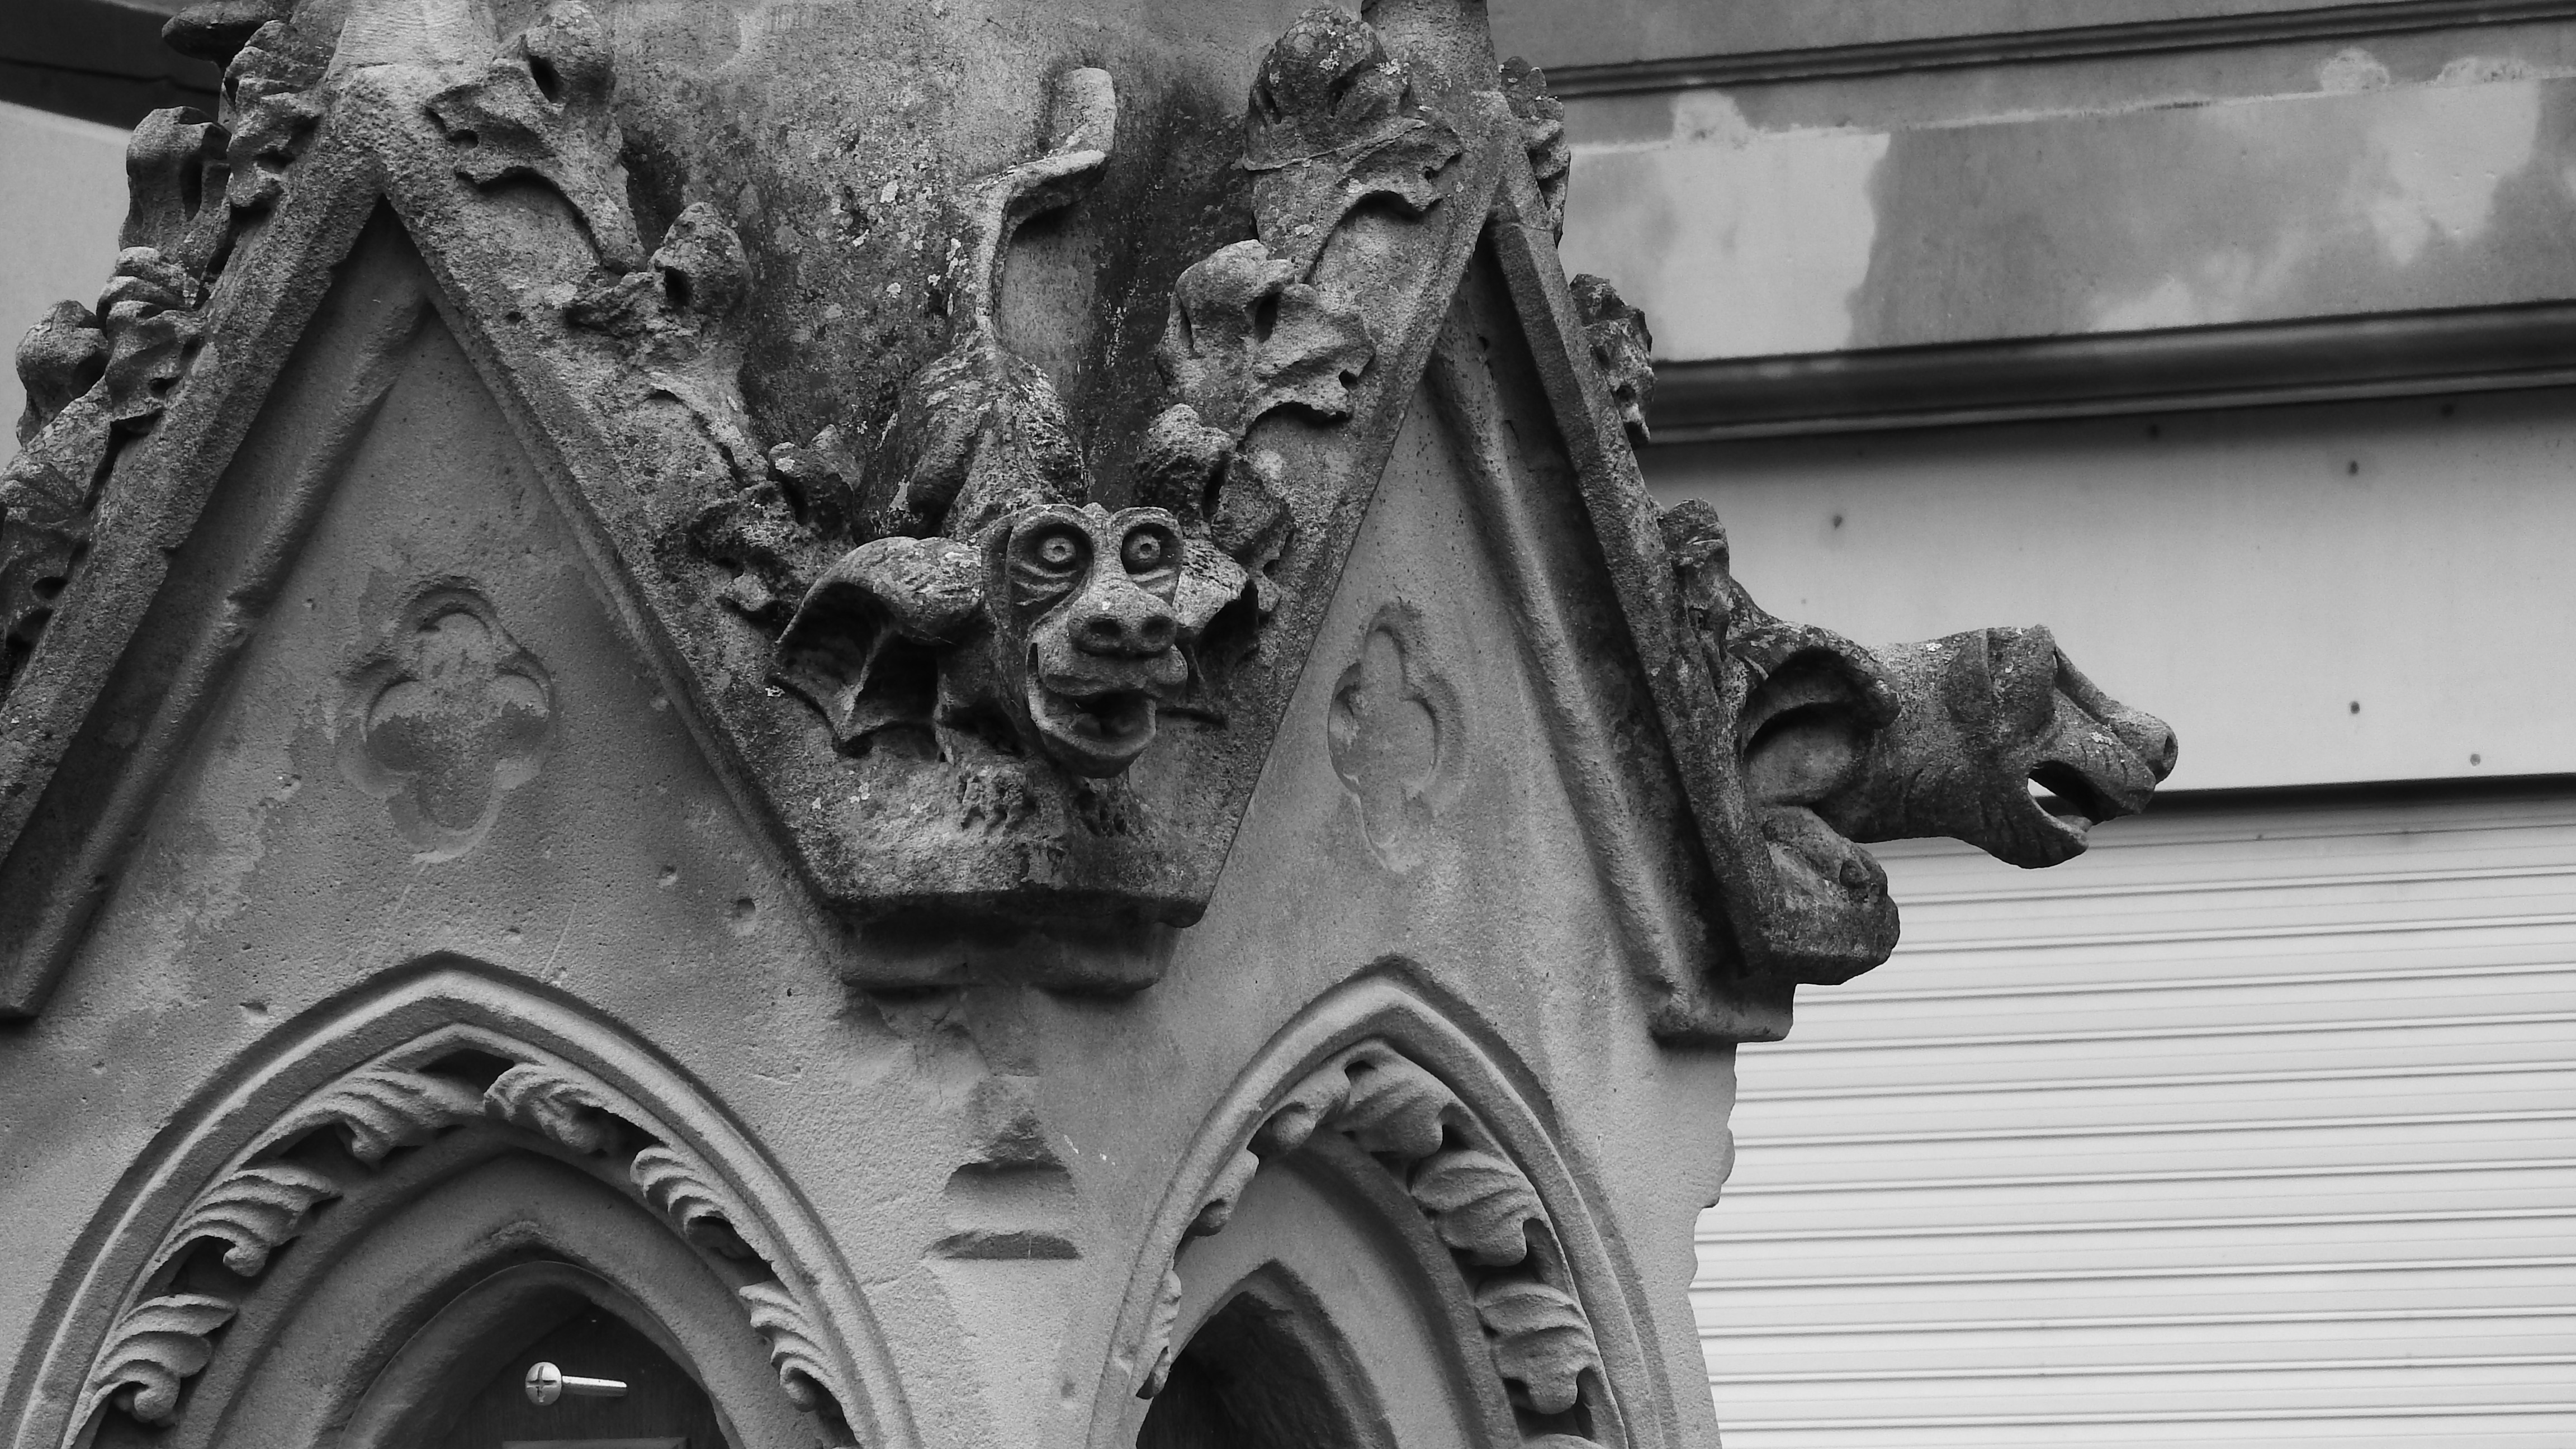
black and white, white, monument, france, statue, black, monochrome, gothic, gargoyle, sculpture, art, temple, carving, gothic architecture, gargoyles, monochrome photography, ancient history, stone carvings